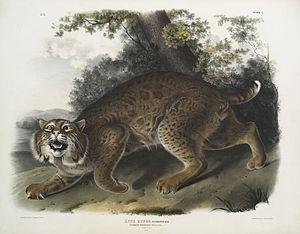
Une planche du The viviparous quadrupeds of North America représentant un lynx roux mâle.
Le Lynx roux, aussi appelé Lynx bai, Chat sauvage en français québécois, Chat tigré en français cadien et Bobcat en anglais est un félin du genre Lynx qui vit en Amérique du Nord. Avec douze sous-espèces reconnues, ses populations s’étalent entre le sud du Canada et le nord du Mexique, en englobant la majeure partie des États-Unis. Ce prédateur occupe une vaste gamme d’habitats, depuis les zones boisées jusqu’aux régions semi-désertiques, incluant les zones urbaines et les environnements marécageux.